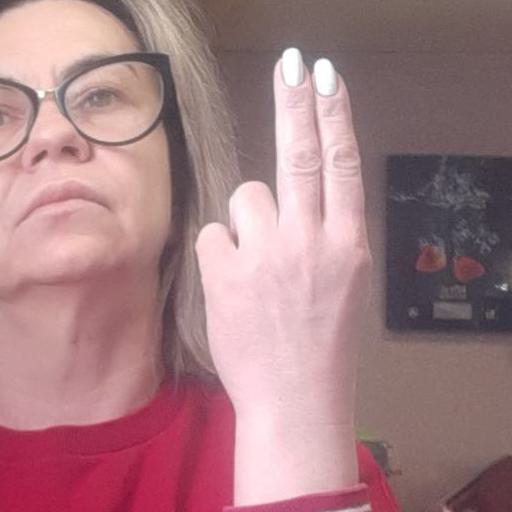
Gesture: two_up_inverted